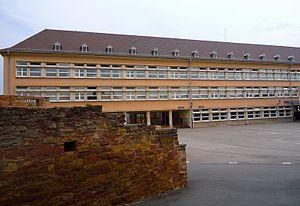
Wasselonne, le groupe scolaire Marcel Jost, dans la cour du château.
Wasselonne [vaslɔn] est une commune française, ancien chef-lieu de canton, désormais rattachée au Canton de Saverne dans le département du Bas-Rhin, en région Grand Est.